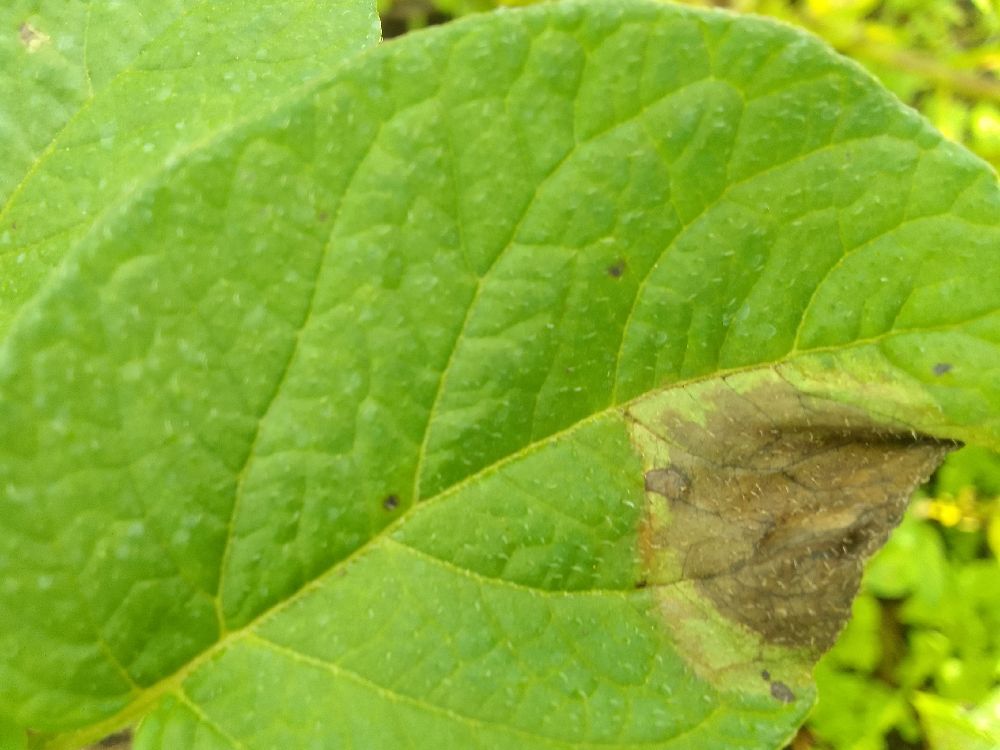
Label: Late blight